Pub names

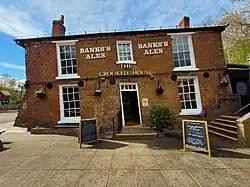
The Crooked House, Himley, known for its extreme lean, caused by mining subsidence

Many pubs have heraldic names, often directly naming the animal or object used as a badge or heraldic charge. Among the most common, both in heraldry and on pub signs is the Red Lion. As a pub sign, it probably has multiple origins: in the arms or crest of a local landowner; as the personal badge of John of Gaunt, founder of the House of Lancaster; or in the royal arms of Scotland, conjoined to the arms of England after the Stuart succession in 1603. The White Hart was the livery badge of King Richard II of England; it became so popular as an inn sign during his reign that it was adopted by many later inns and taverns. The Blue Boar, the name of many pubs in Westminster, Norwich, Billericay, Maldon, Witney and elsewhere, was the badge of the Earls of Oxford. The White Boar on the other hand was the badge of King Richard III, while the White Horse was for the Hanoverian Kings. King Edward III's badge was the Rising Sun, while the Red Dragon denotes Wales. The Eagle and Child, Oxford, its name derived from the arms of the Earls of Derby, was a meeting place of the Inklings; the name was in 2005 shared by 25 other pubs.